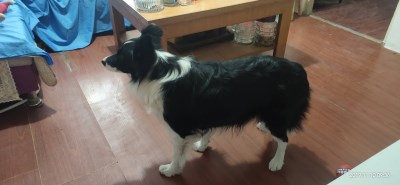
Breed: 2594-n000109-Border_collie